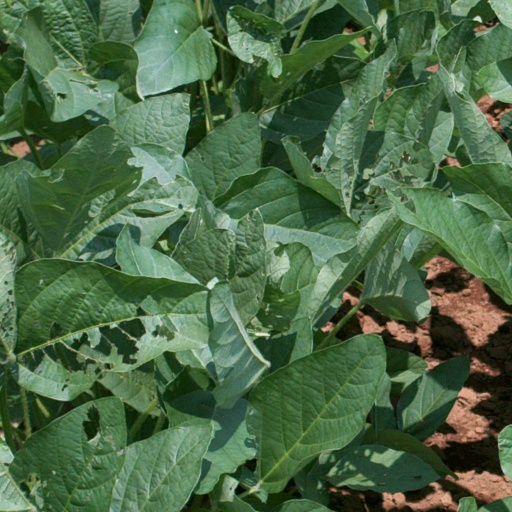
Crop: soybean